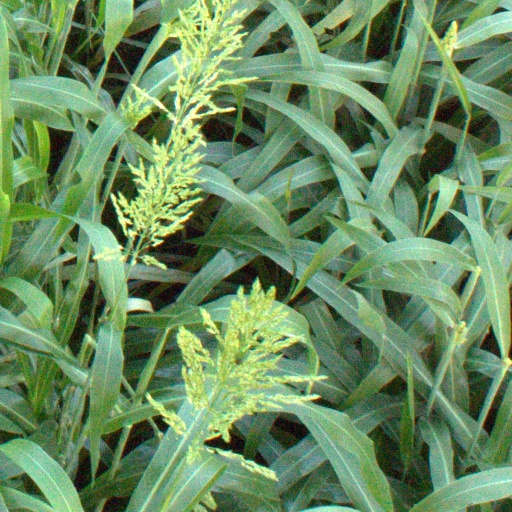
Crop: sorghum